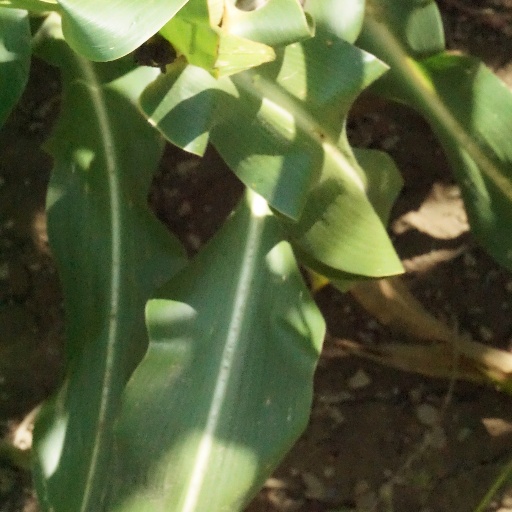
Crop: maize; corn